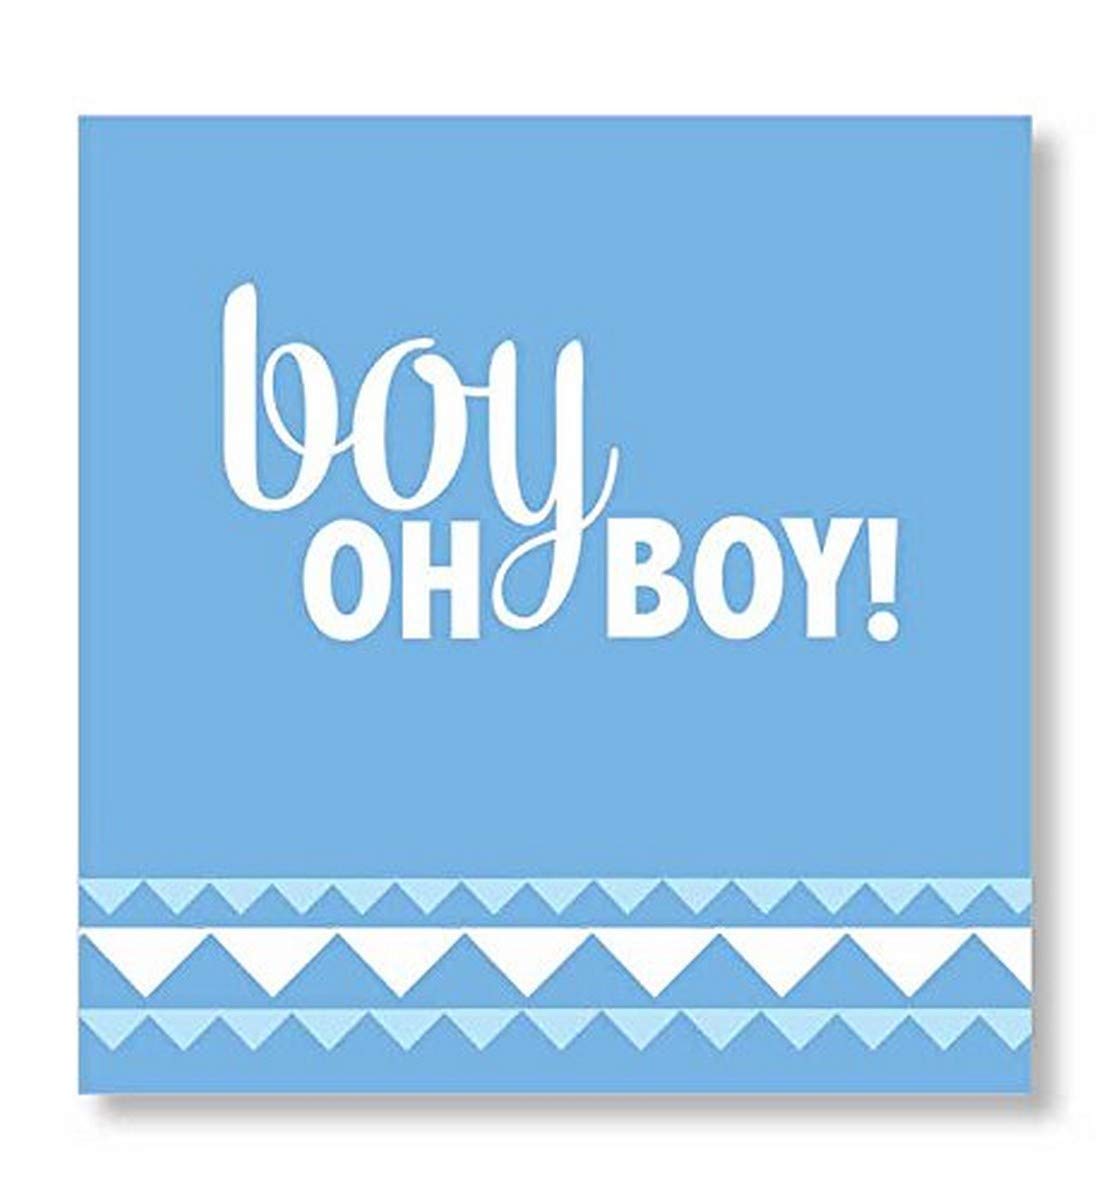
C.R. Gibson Beverage Napkins, Boy Oh Boy, 20 Count
Category: Baby
The name C.R. Gibson has been synonymous with quality for more than 140 years. Starting with the creation of the very first baby book in 1898, families around the world have depended on C.R. Gibson as their number one provider of products that celebrate life's most cherished moments. Understanding the importance of preservation and craftsmanship, C.R. Gibson products offer a tradition of excellence and quality. C.R. Gibson's commitment to excellence can also be seen in their commitment to design. C.R. Gibson sets a standard for style that reflects today's top fashions while creating a timeless treasured keepsake.
Features: 20 Durable 3-ply beverage napkins | 5-Inch square, folded | Blue and white design; reads: Boy Oh Boy | Look for coordinating napkins and plates to complete your place setting | C.R. Gibson has been preserving family memories for 140 years, and no memory is as special as that of our children